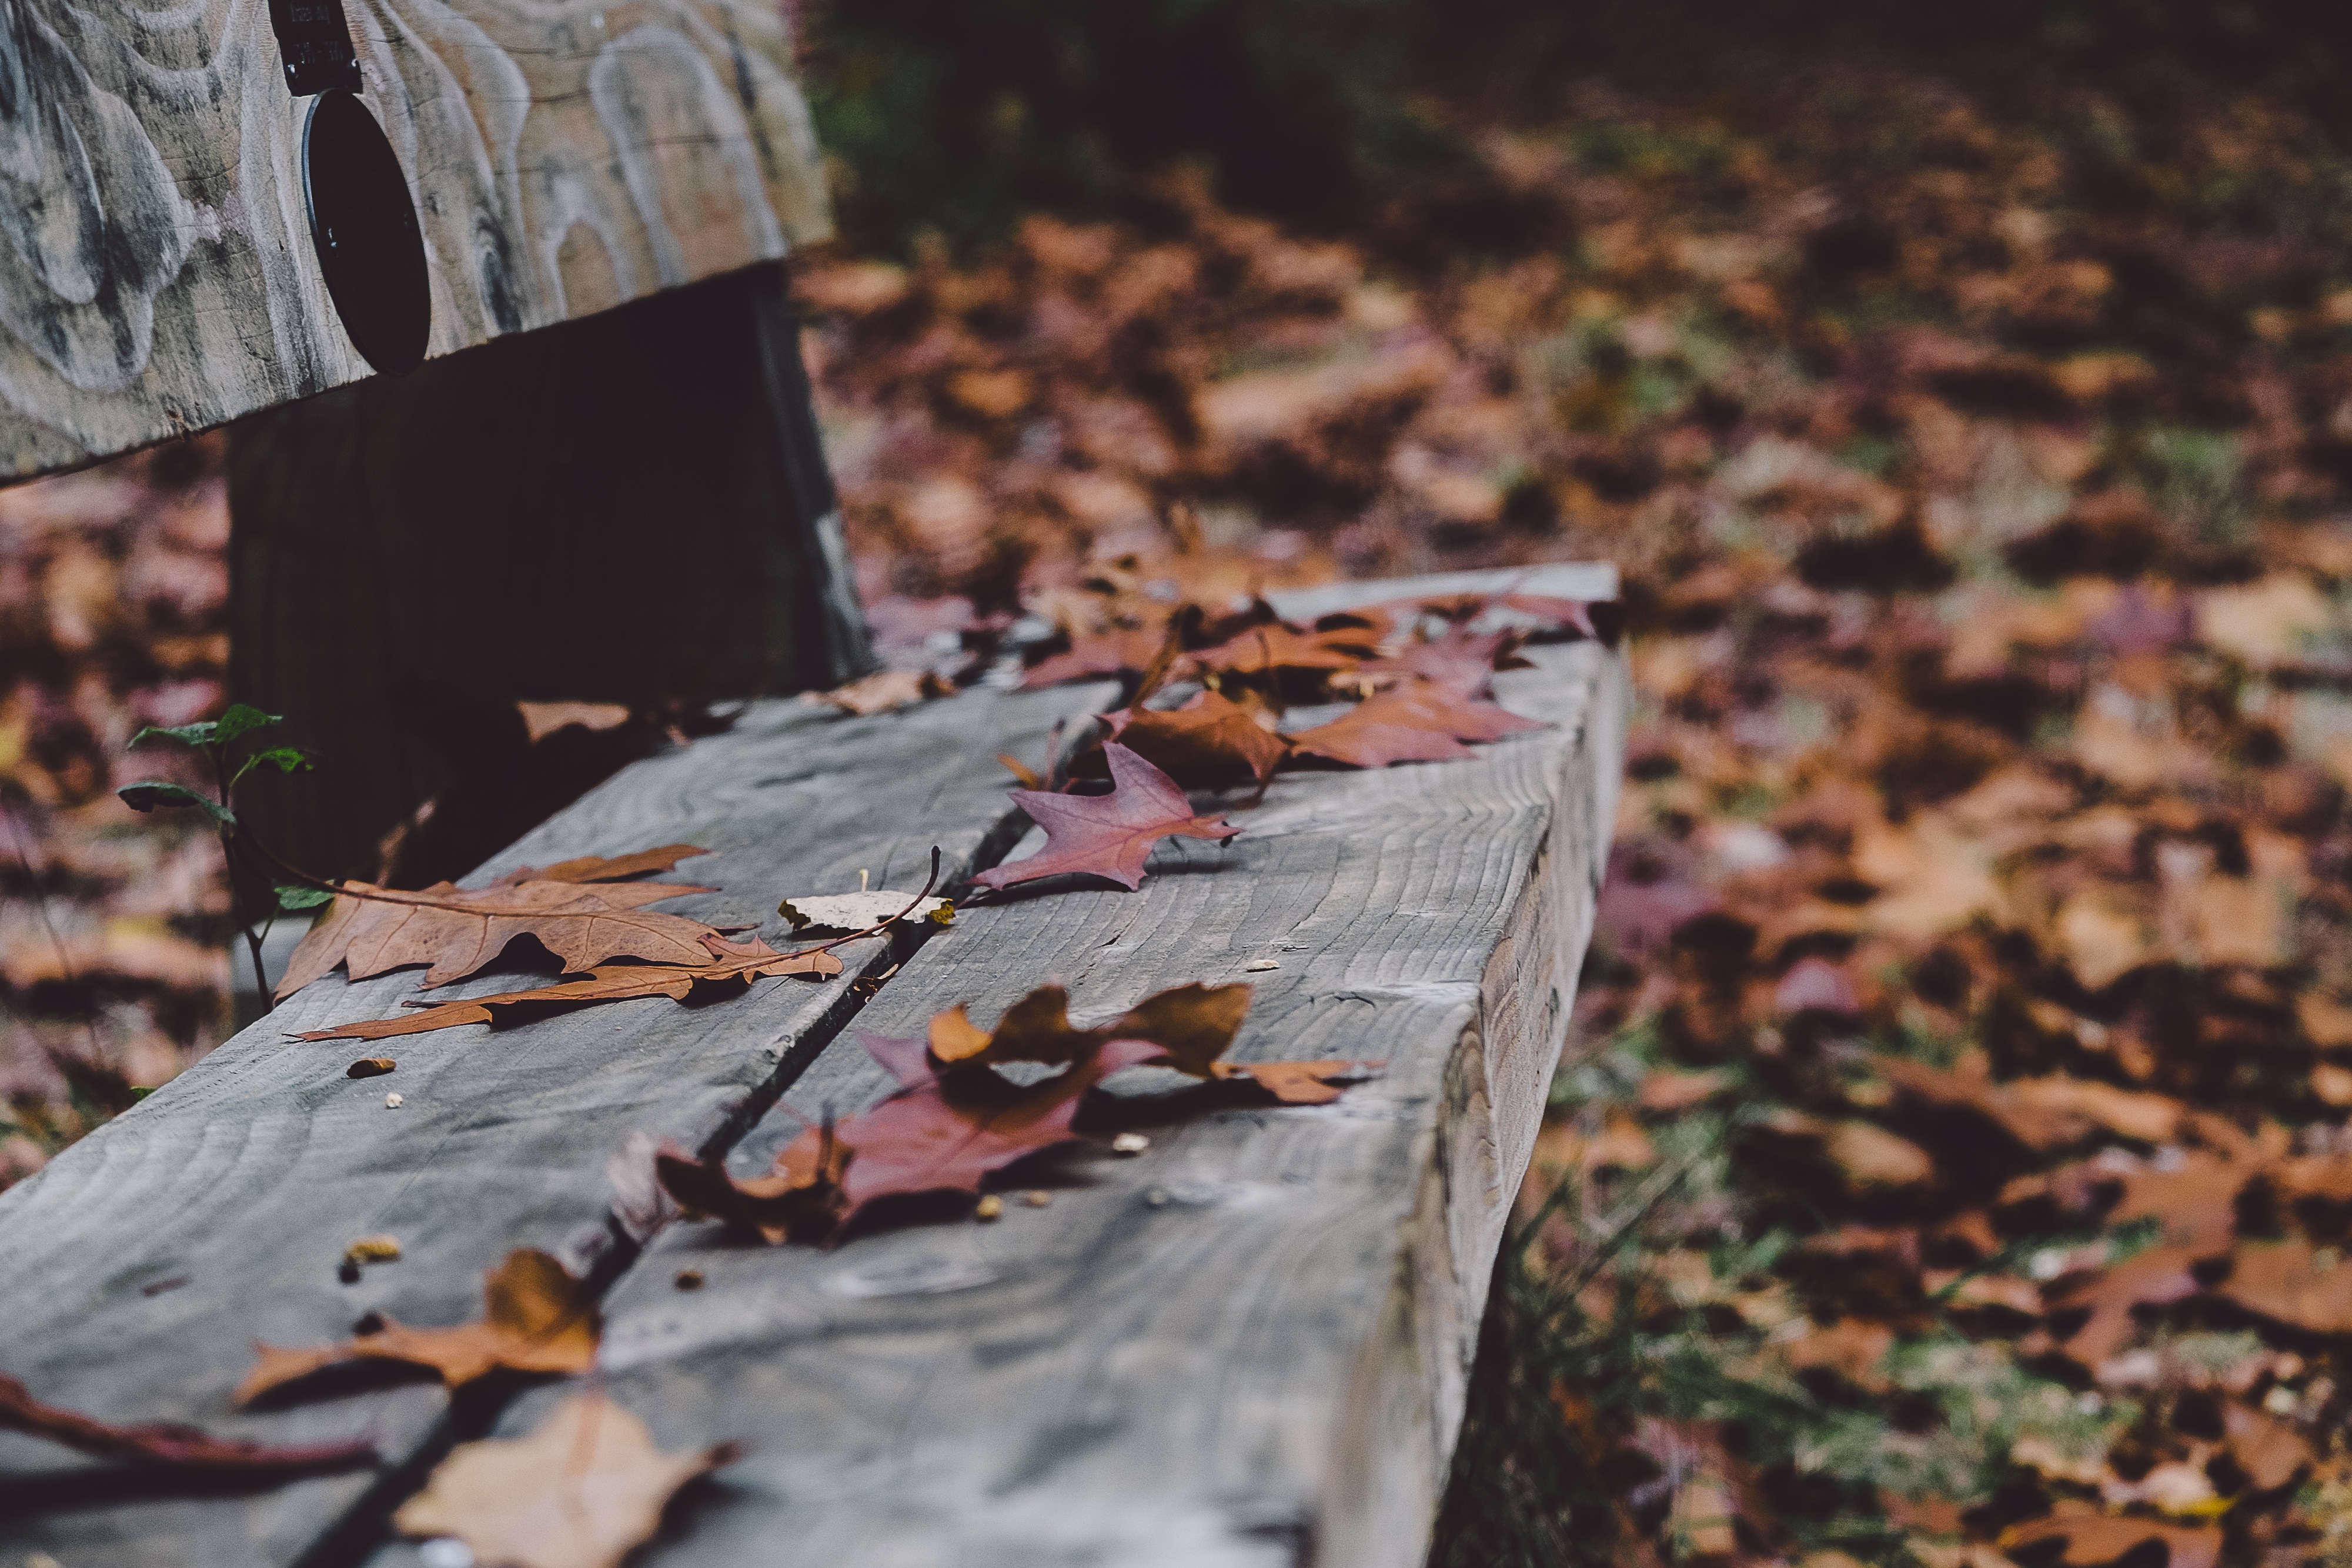
tree, nature, branch, plant, wood, bench, leaf, fall, spring, relax, color, autumn, soil, rest, season, park bench, leaves, wooden, november, october, woody plant